Sir John Doyle, 1st Baronet

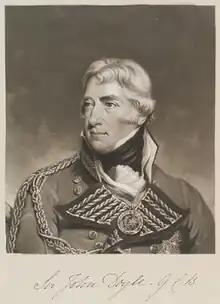
Doyle in 1817 by William Say

Following France declaring war on Great Britain, in September 1793, Doyle raised his own regiment, the 87th (The Prince of Wales's Irish) Regiment; they were also known as "The Prince of Wales Irish Heroes".